Scott Dixon

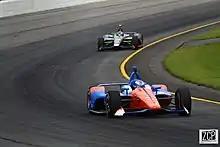
Dixon competing in the 2018 ABC Supply 500

CGR returned to Honda engines before the 2017 season after three seasons with Chevrolet. Dixon finished third at St. Petersburg, Barber, and the Indianapolis road course in his first five races. He qualified on pole for the Indianapolis 500; during the race, he crashed airborne into the inside barrier after hitting Jay Howard's left-rear wheel on lap 53. Dixon and Howard were unhurt. He took the championship lead from Castroneves by finishing second in the first race of the Chevrolet Detroit Grand Prix doubleheader, and won the Kohler Grand Prix at Road America three races later. He finished no lower than tenth in the next six races, including consecutive second places at Gateway Motorsports Park and Watkins Glen, and was three points behind championship leader Josef Newgarden heading into the season-ending GoPro Grand Prix of Sonoma. Dixon finished fourth, putting him third in the final championship standings with 621 points.